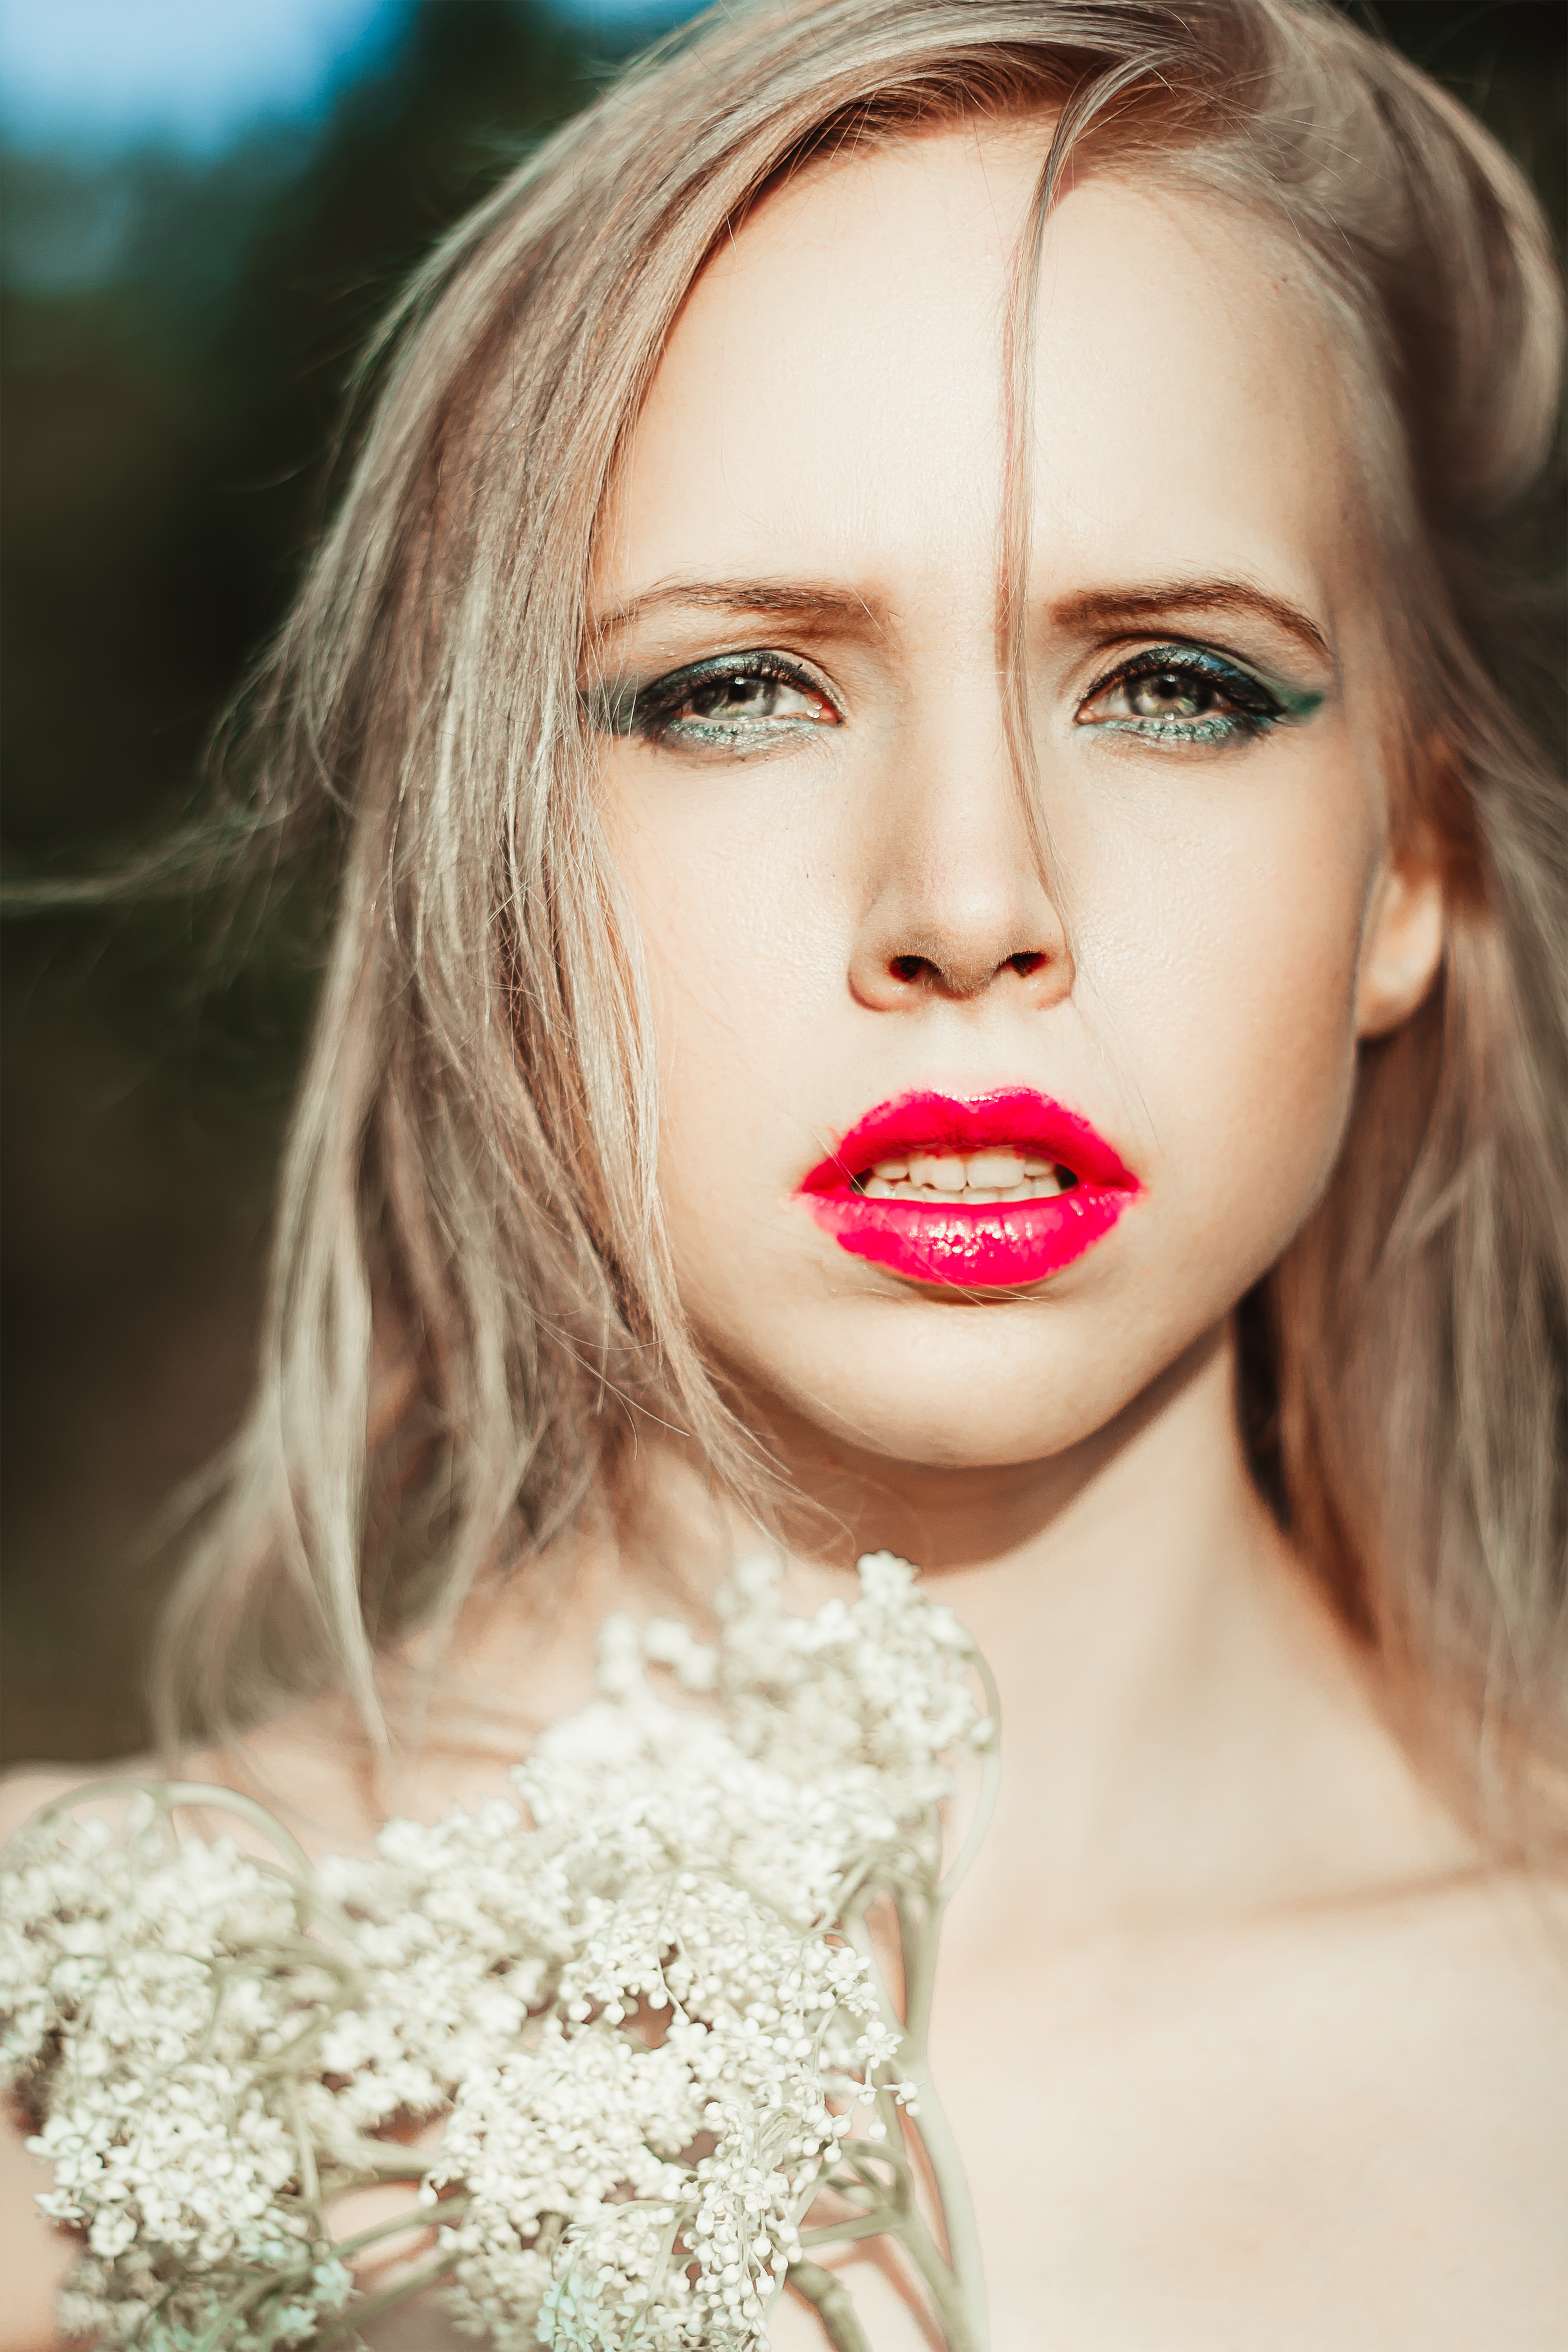
person, people, girl, sun, woman, hair, photography, view, summer, female, portrait, model, spring, fashion, lip, hairstyle, smile, makeup, long hair, close up, face, nose, eyes, art, happiness, eye, bright, head, skin, beauty, style, blond, organ, posture, photoshoot, emotions, photo shoot, facial expressions, portrait of a girl, brown hair, portrait photography, supermodel